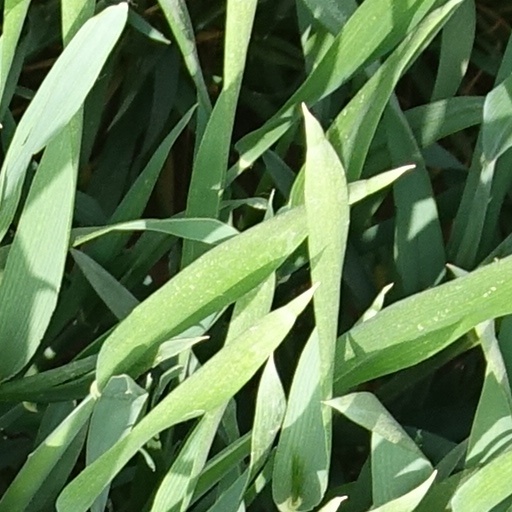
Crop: wheat